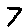
Label: 7